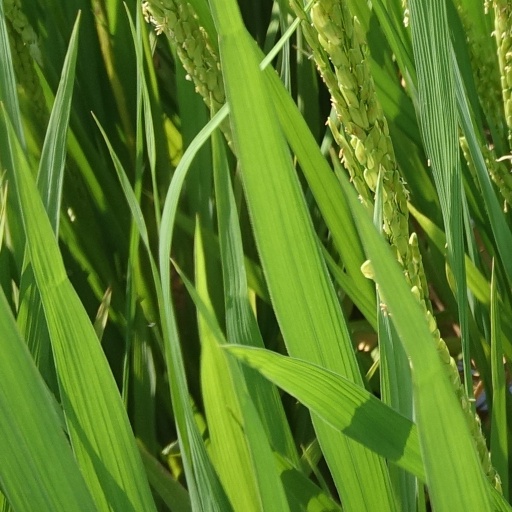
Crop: rice